Risto Jussilainen

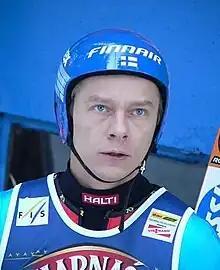
Jussilainen in Zakopane, 2006

Risto Kalevi Jussilainen (born 10 June 1975) is a Finnish former ski jumper.